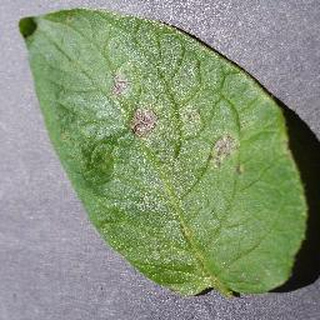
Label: potato_early_blight